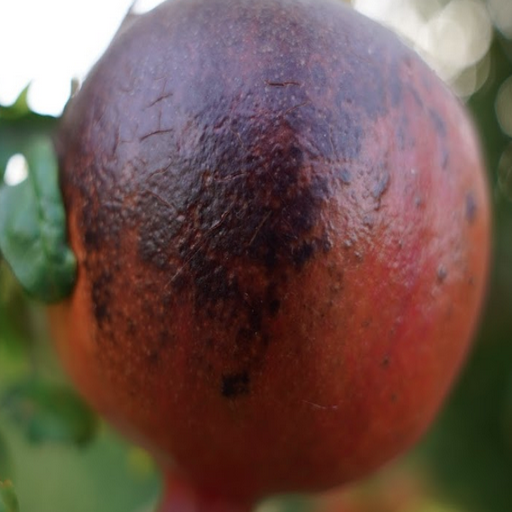
Label: Sunburn